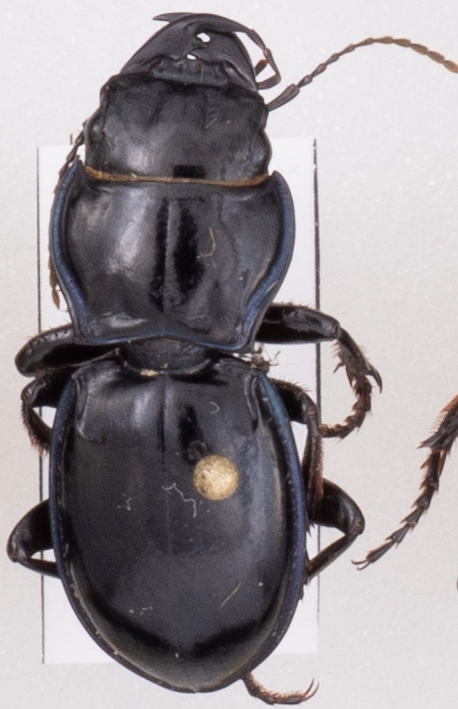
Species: Pasimachus elongatus
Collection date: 2022-07-27
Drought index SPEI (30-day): -0.258
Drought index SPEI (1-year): -1.85
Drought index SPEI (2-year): -1.69